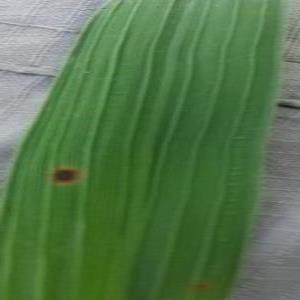
Disease: Brownspot